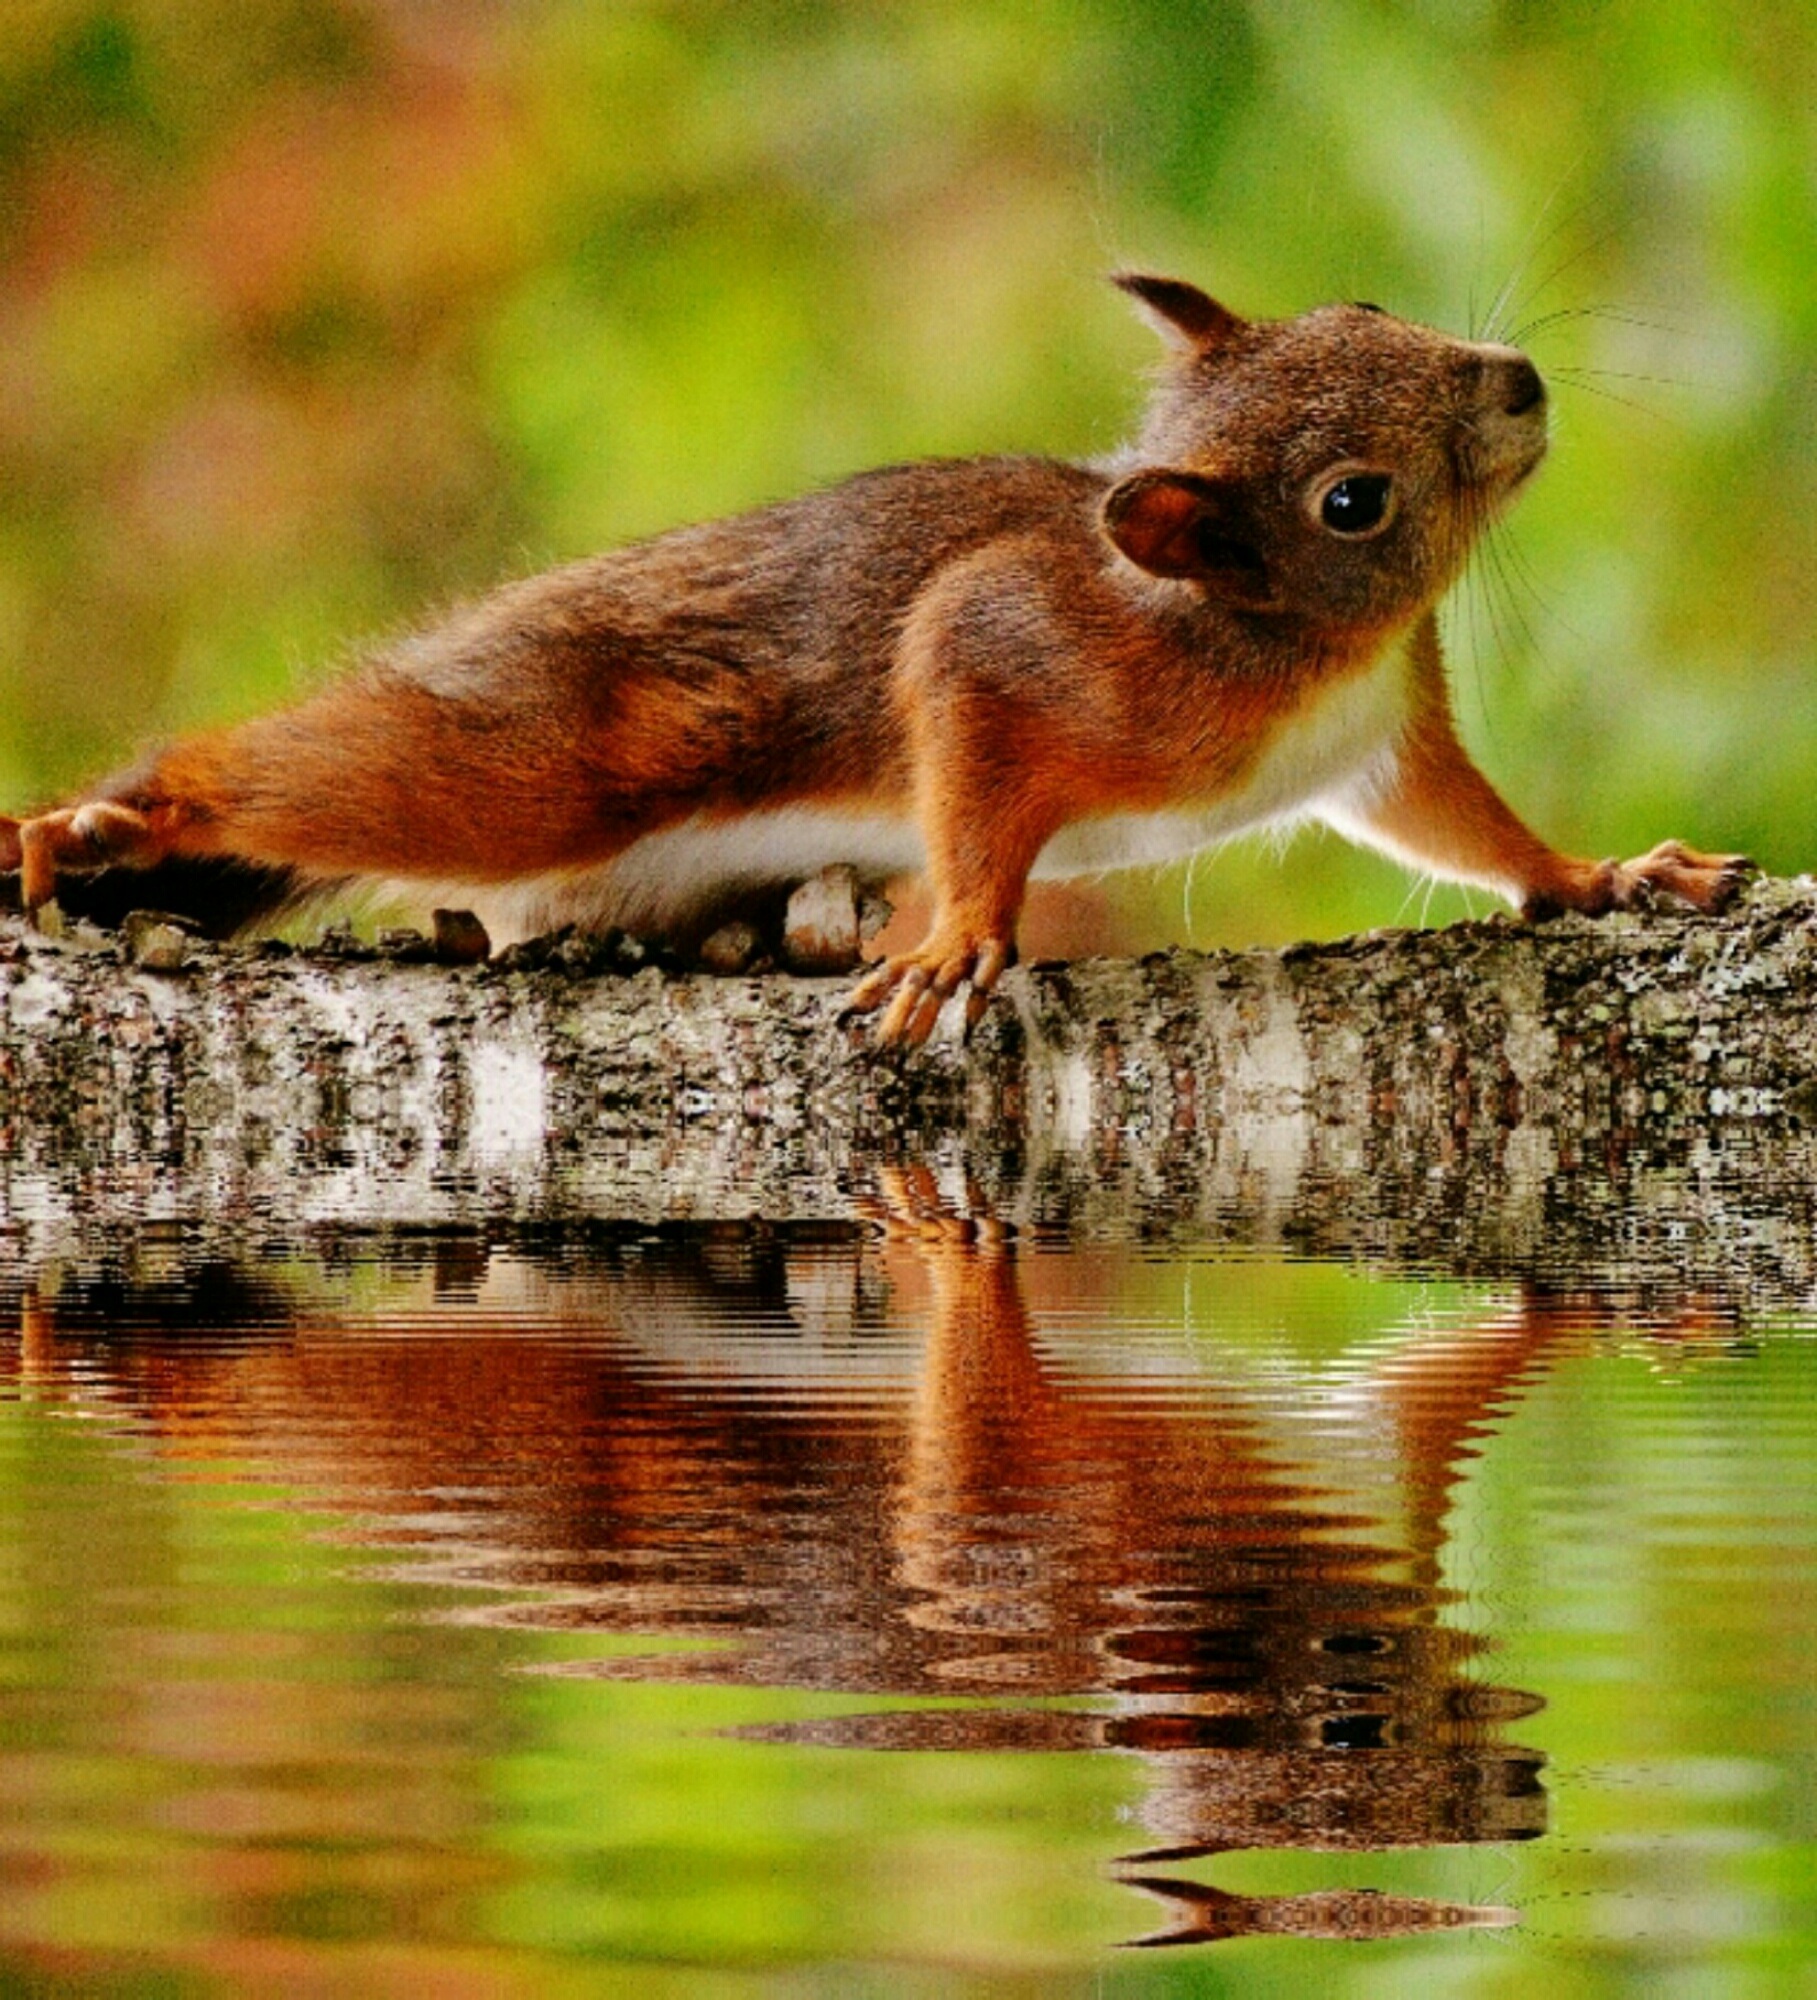
water, nature, cute, wildlife, brown, mammal, squirrel, nut, garden, eat, rodent, fauna, climb, vertebrate, chipmunk, nager, mirroring, fox squirrel